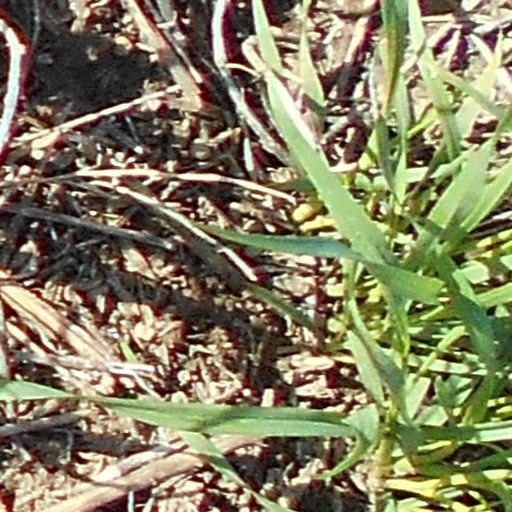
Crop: wheat